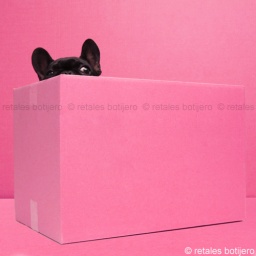
monete in the pink box